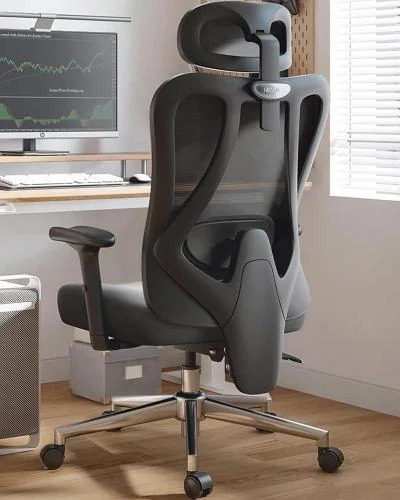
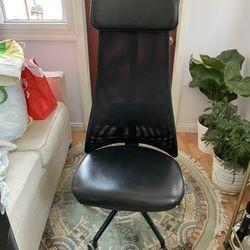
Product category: items_chair
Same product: no